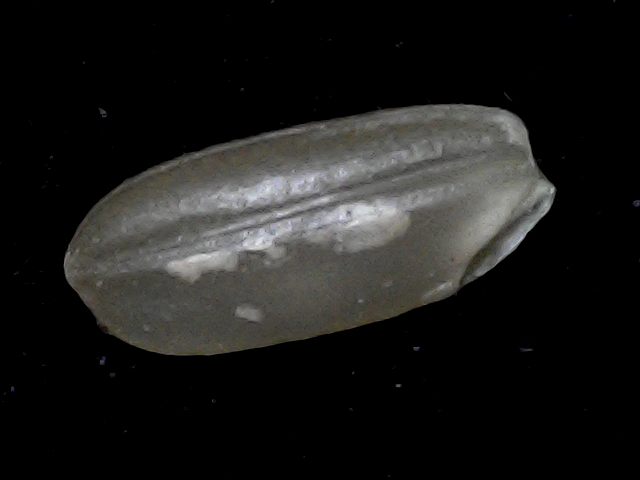
Rice variety: BD76